List of birds of Acadia National Park

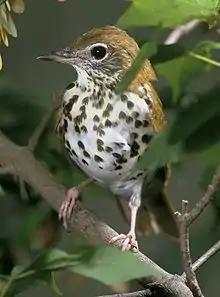
Wood thrush

The thrushes are a group of passerine birds that occur mainly but not exclusively in the Old World. They are plump, soft plumaged, small to medium-sized insectivores or sometimes omnivores, often feeding on the ground. Many have attractive songs.